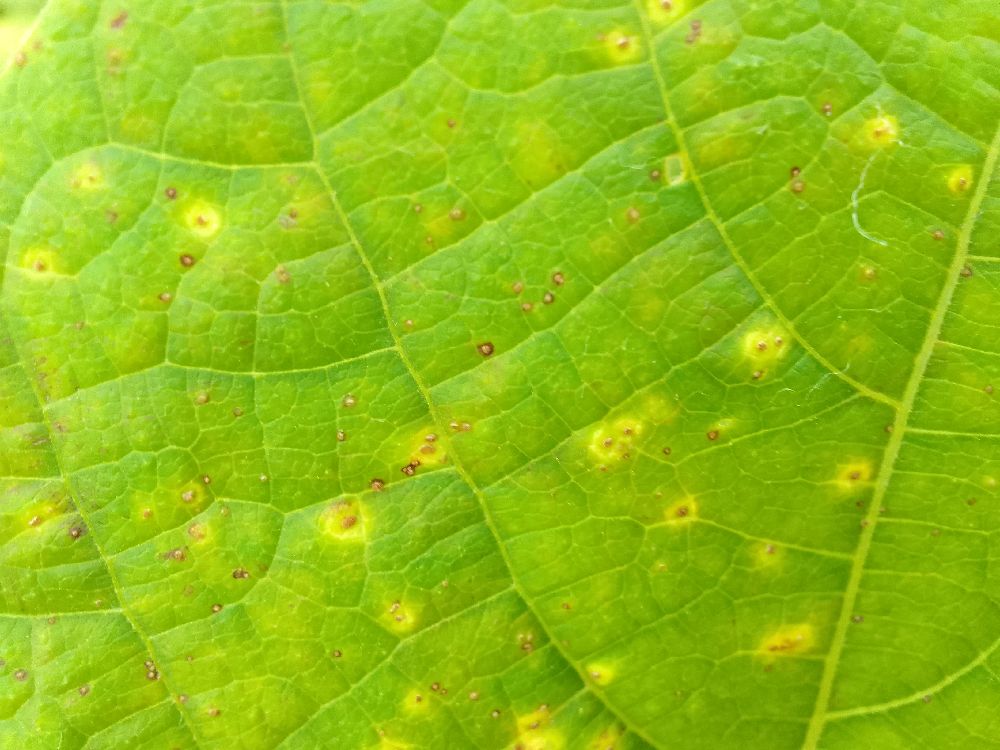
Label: rust